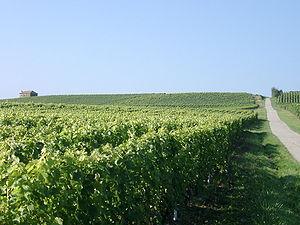
Une partie du Vignoble de Dardagny dans le canton de Genève en Suisse Romande.
En Suisse, la viticulture remonte à l'époque romaine. Elle est aujourd'hui une activité économique aux nombreuses ramifications sociales et culturelles.